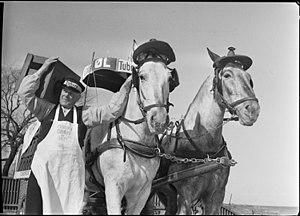
Le cheval au Danemark est surtout représenté par des races de poneys, ainsi que des chevaux destinés à la selle et aux sports. Le développement des courses de trot se matérialise par l'élevage du Trotteur danois grâce à l'importation, et par des hippodromes dédiés.